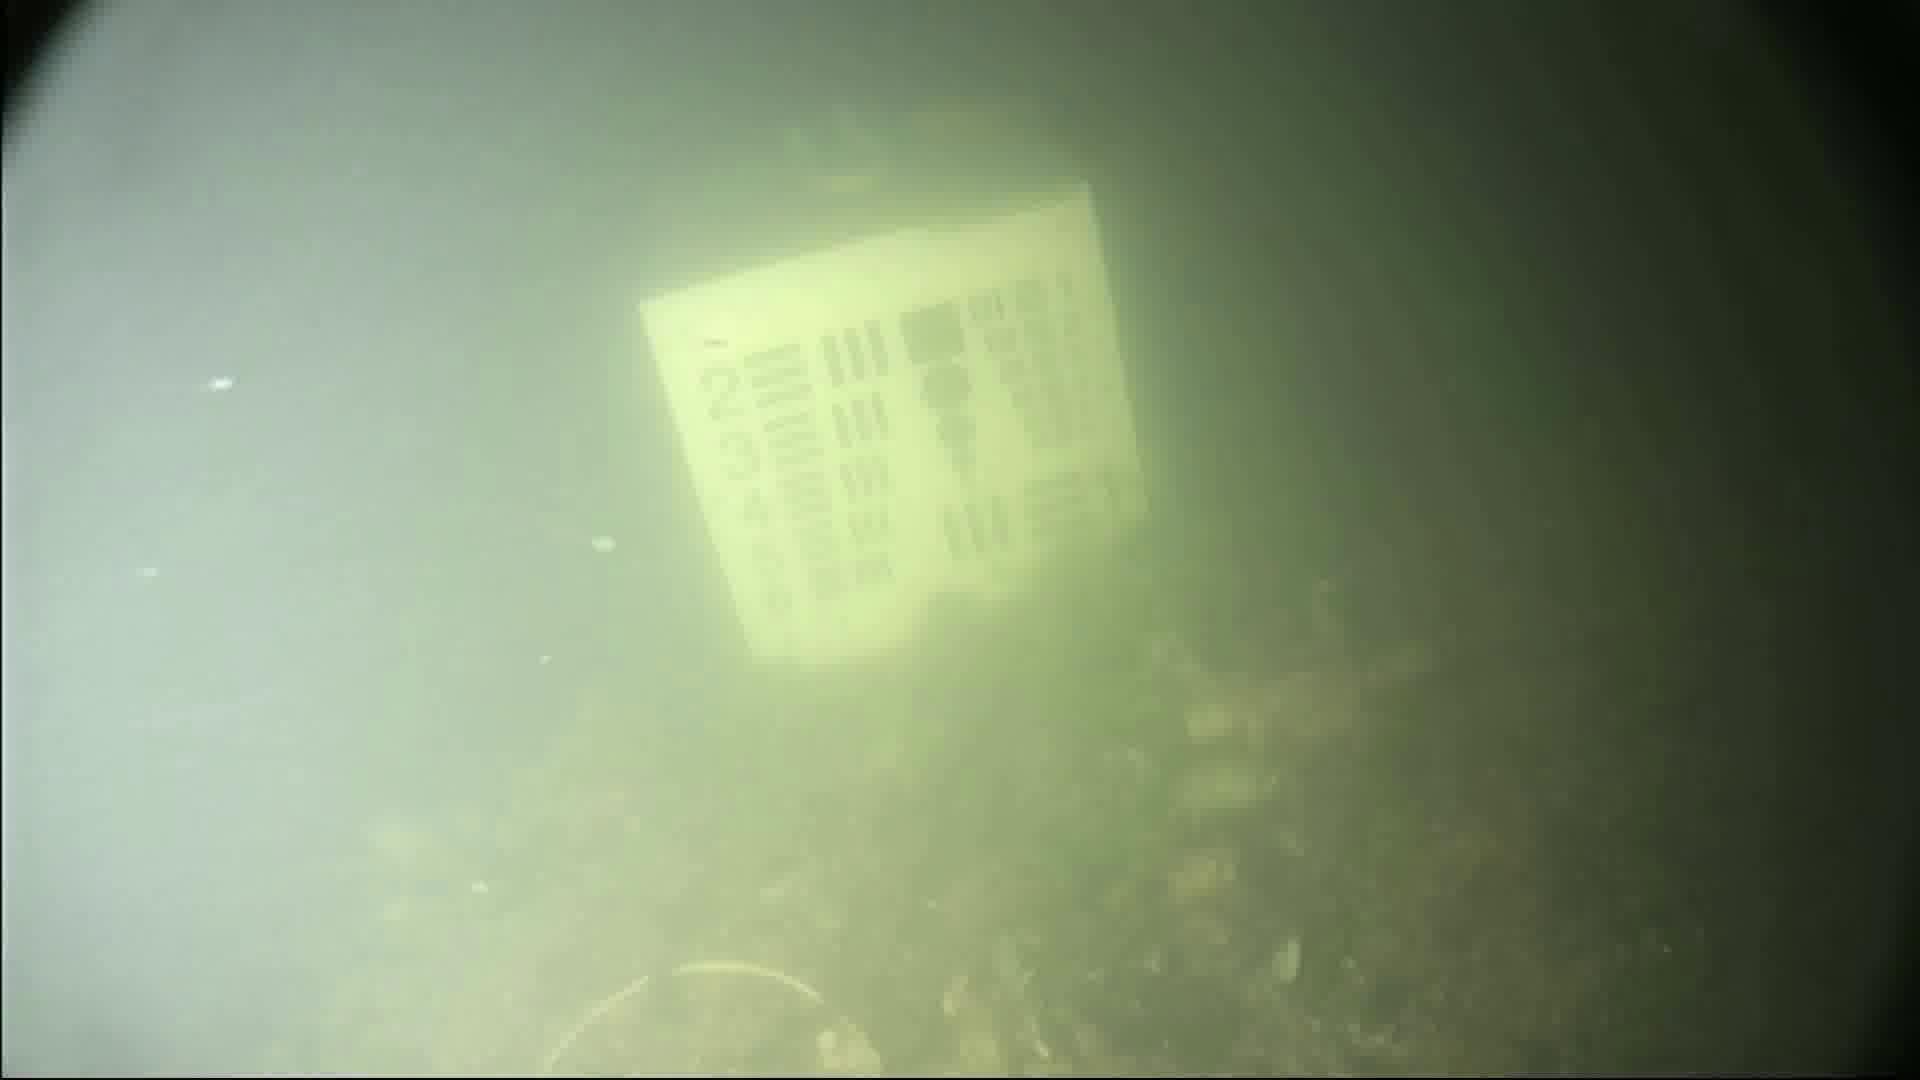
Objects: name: crab